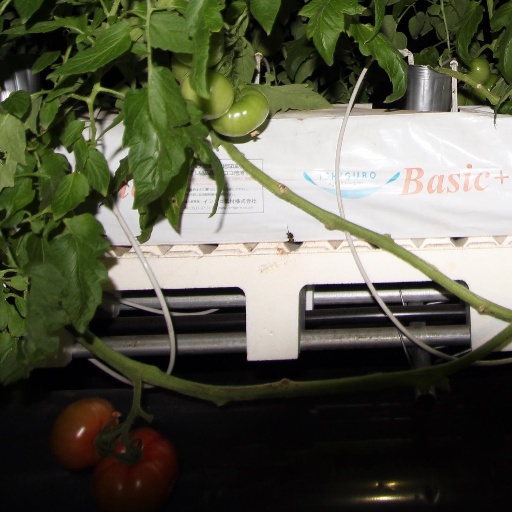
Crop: tomato